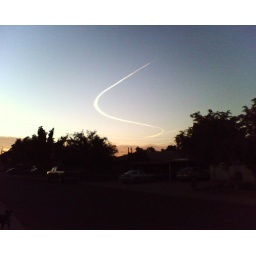
I saw this in the sky to the west of my house this evening. Quite beautiful for a contrail!